Kwangmyŏngsŏng-4

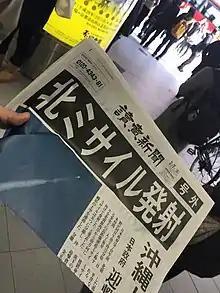
"Yomiuri Shimbun" newspaper extra informing Japanese readers about the launch

The North Korean government organized a fireworks display on 7 February 2016, in commemoration of the launch.